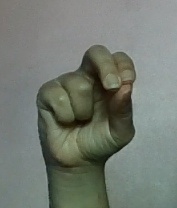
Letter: gaaf